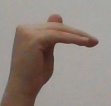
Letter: khaa